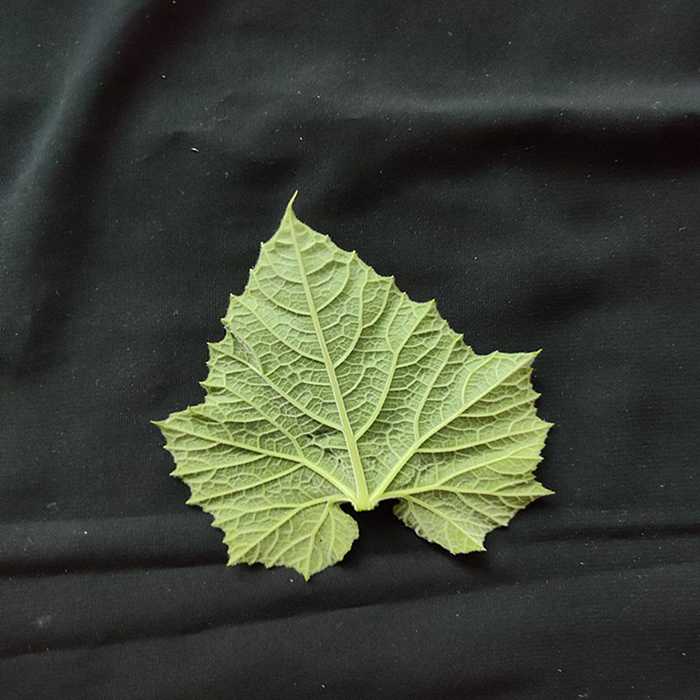
Plant: Bottle gourd
Label: Fresh leaf